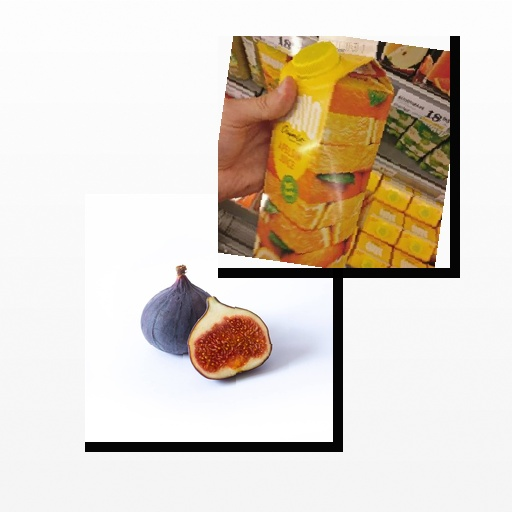
Food items: fig, orange_juice